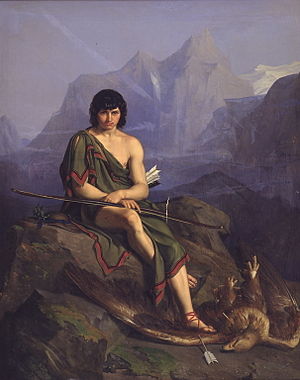
Heinrich Eddelien
Heinrich Eddelien: En bueskytte der hviler efter at have dræbt en ørn.
Matthias Heinrich Elias Eddelien var en dansk historiemaler af tysk herkomst.